Masturbation

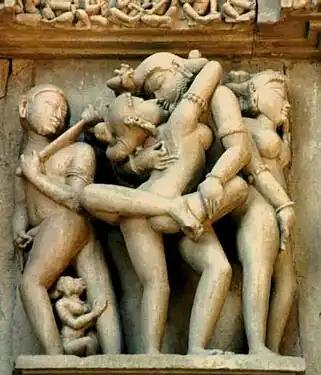
A temple relief at Khajuraho in Madhya Pradesh, India features a couple in a sexual embrace with a male and a female masturbating to either side.

Religions vary broadly in their views of masturbation, from considering it completely impermissible (for example in most forms of Christianity, most forms of Islam, and some sects of Judaism) to encouraging and refining it (as, for example, in some Dharmic, Neotantra, and Taoist sexual practices).